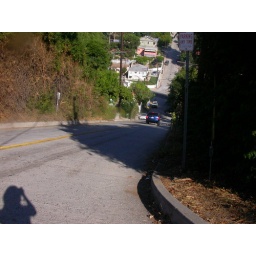
the kids in the back seat of that car were freaking out...